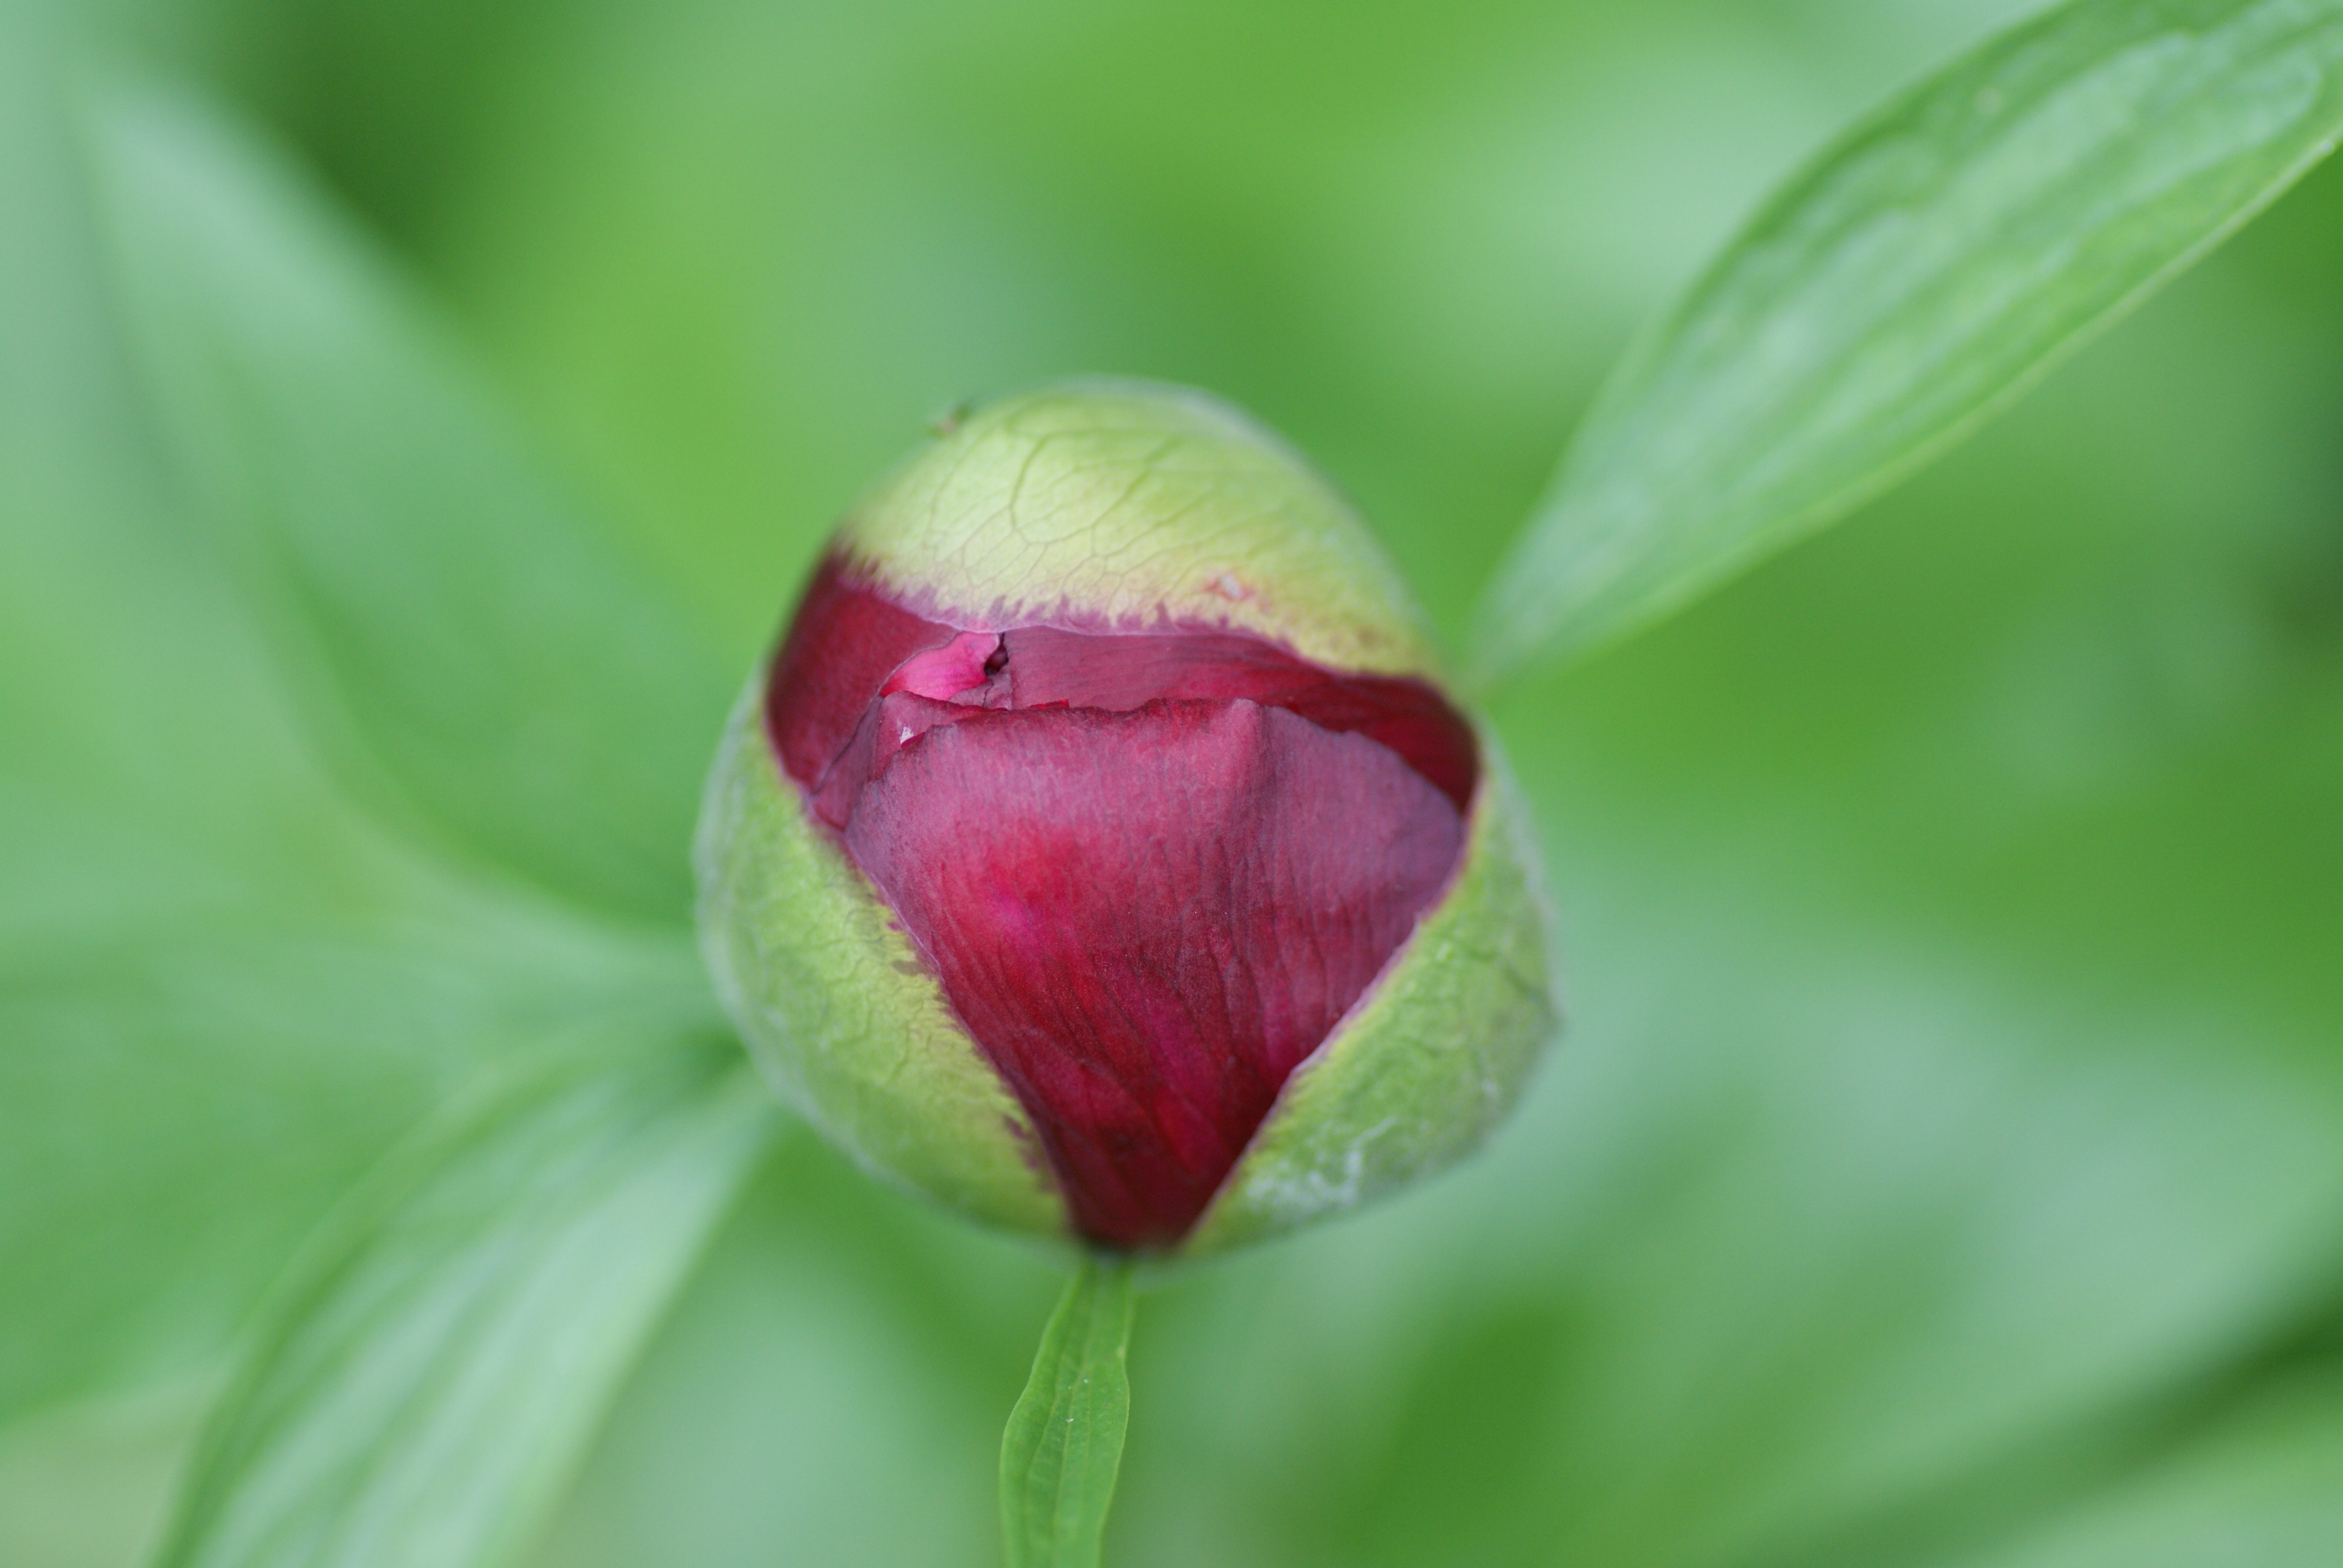
nature, blossom, plant, photography, leaf, flower, petal, bloom, bush, green, red, botany, garden, close, sacred lotus, aquatic plant, flora, close up, violet, rhododendron, lotus, bud, ornamental shrub, cypripedium, macro photography, ornamental plant, flowering plant, greenhouse hydrangea, plant stem, land plant, lotus family